The Anthony Cumia Show

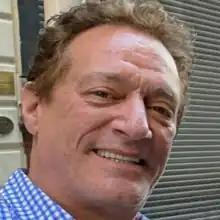
Cumia in 2021

On July 3, 2014, Cumia was fired by SiriusXM after making a series of racially-charged tweets, following an off-air incident with a black woman on the street. Cumia was allegedly punched by the woman while attempting to take pictures of Times Square. Cumia stated on the Saturday, July 12 episode of "Red Eye w/Greg Gutfeld" that he was not going to apologize for the incident. Cumia deleted the tweets after being fired. At the time of Cumia's firing SiriusXM made no comment as to Hughes' possible future with the company at that time. Cumia gave his blessing for the Sirius XM show to continue without him, acknowledging Hughes and Norton's obligation to fulfil their contract with SiriusXM. A relaunched "Opie with Jim Norton" resumed on July 14, 2014 with Hughes and Norton discussing the incident and noting that The Opie and Anthony Channel was renamed SiriusXM Talk, along with various other alterations by the company in light of the firing. In October 2014, Hughes and Norton signed a new contract to continue the SiriusXM show, which appeared on the rebranded, and now defunct, Opie Radio channel.